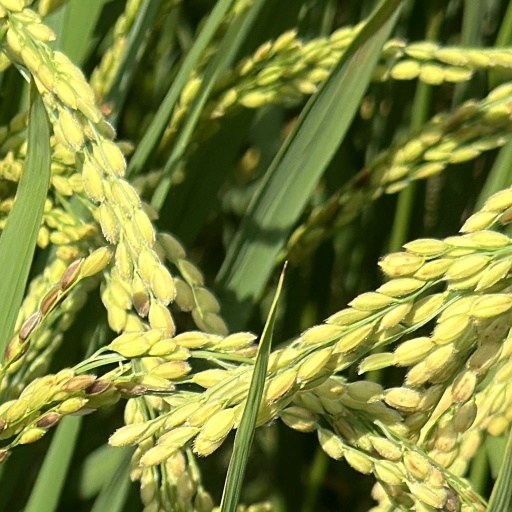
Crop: rice